Jubilee Trail (film)

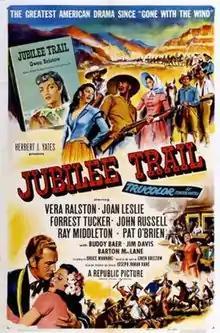
Theatrical release poster

Jubilee Trail is a 1954 American Western film directed by Joseph Kane, starring Vera Ralston, Joan Leslie, Forrest Tucker, John Russell, Ray Middleton, and Pat O'Brien.